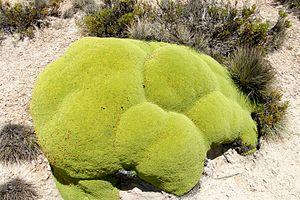
LLareta (Azorella compacta Phil.) dans le parc national Lauca, commune de Putre, région XIII, Chili.Español: LLareta (Azorella compacta Phil.) en el parque nacional, municipio de Putre, región XIII, Chile.
Azorella compacta, aussi connue sous les noms de Yareta chez les anglo-saxons et Llareta en espagnol, est une plante à fleurs de la famille des Apiaceae. Elle pousse en Amérique du Sud dans la puna des Andes, au Pérou, en Bolivie, au nord du Chili, à l'ouest de l'Argentine entre 3 200 et 5 000 m d'altitude.